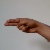
The image shows a hand gesture representing the letter 'H' in Indian Sign Language.